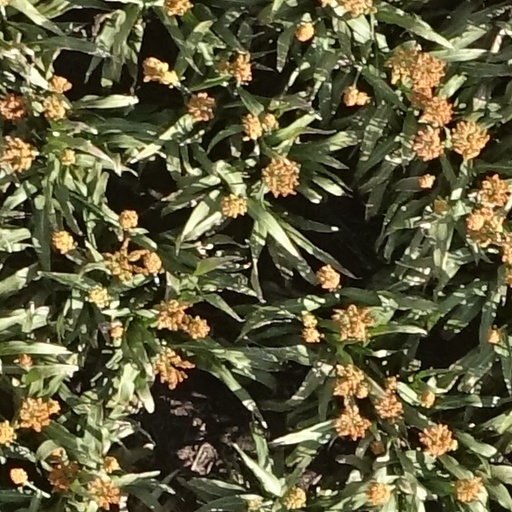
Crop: sorghum